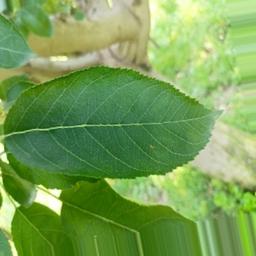
Label: Healthy